Madrid, New Mexico

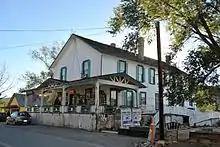
The Old Boarding House Mercantile, restored and still in operation

Lead mines in the area around Madrid captured the interest of Roque Madrid in the 17th century. It is unclear whether the current name of the community comes from that of earlier residents or the capital of Spain. The dominant English pronunciation of the name differs from that of the Spanish capital, with emphasis on the first syllable: MAD-rid. Coal mining began in the area around 1835.